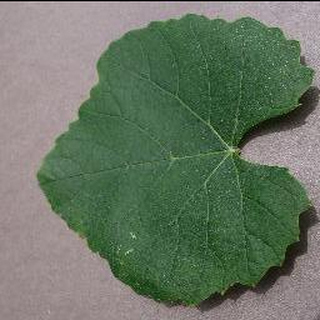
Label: healthy_grape